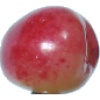
Label: cherry_rainier